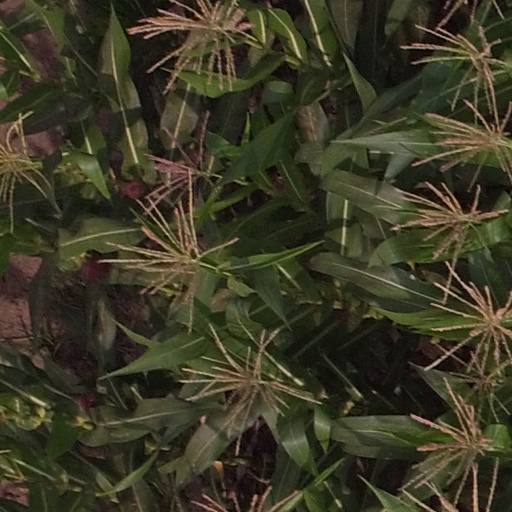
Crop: maize; corn